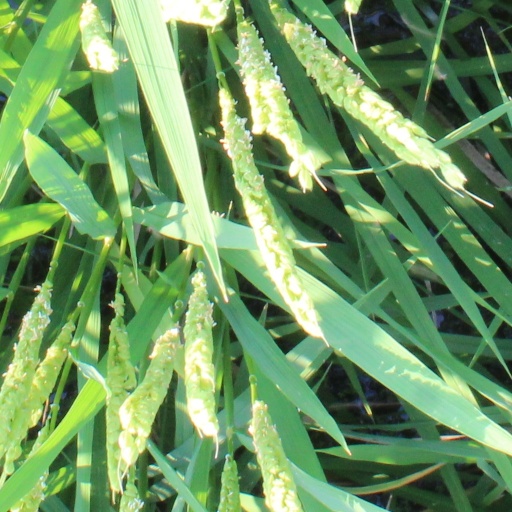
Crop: rice